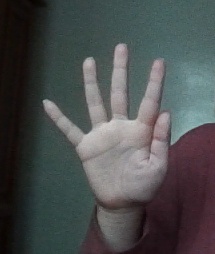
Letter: sheen